Aldnoah.Zero

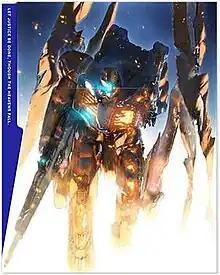
Cover of the first "Aldnoah.Zero" DVD and Blu-ray volume

is a television and print series created by Olympus Knights and A-1 Pictures. It presents the fictional story of the Vers Empire's 37 clans of Orbital Knights' attempted reconquest of Earth—enabled by the empowering titular Aldnoah energy/drive technology—following return to Earth as a more technologically advanced people after a human diaspora to the planet Mars.